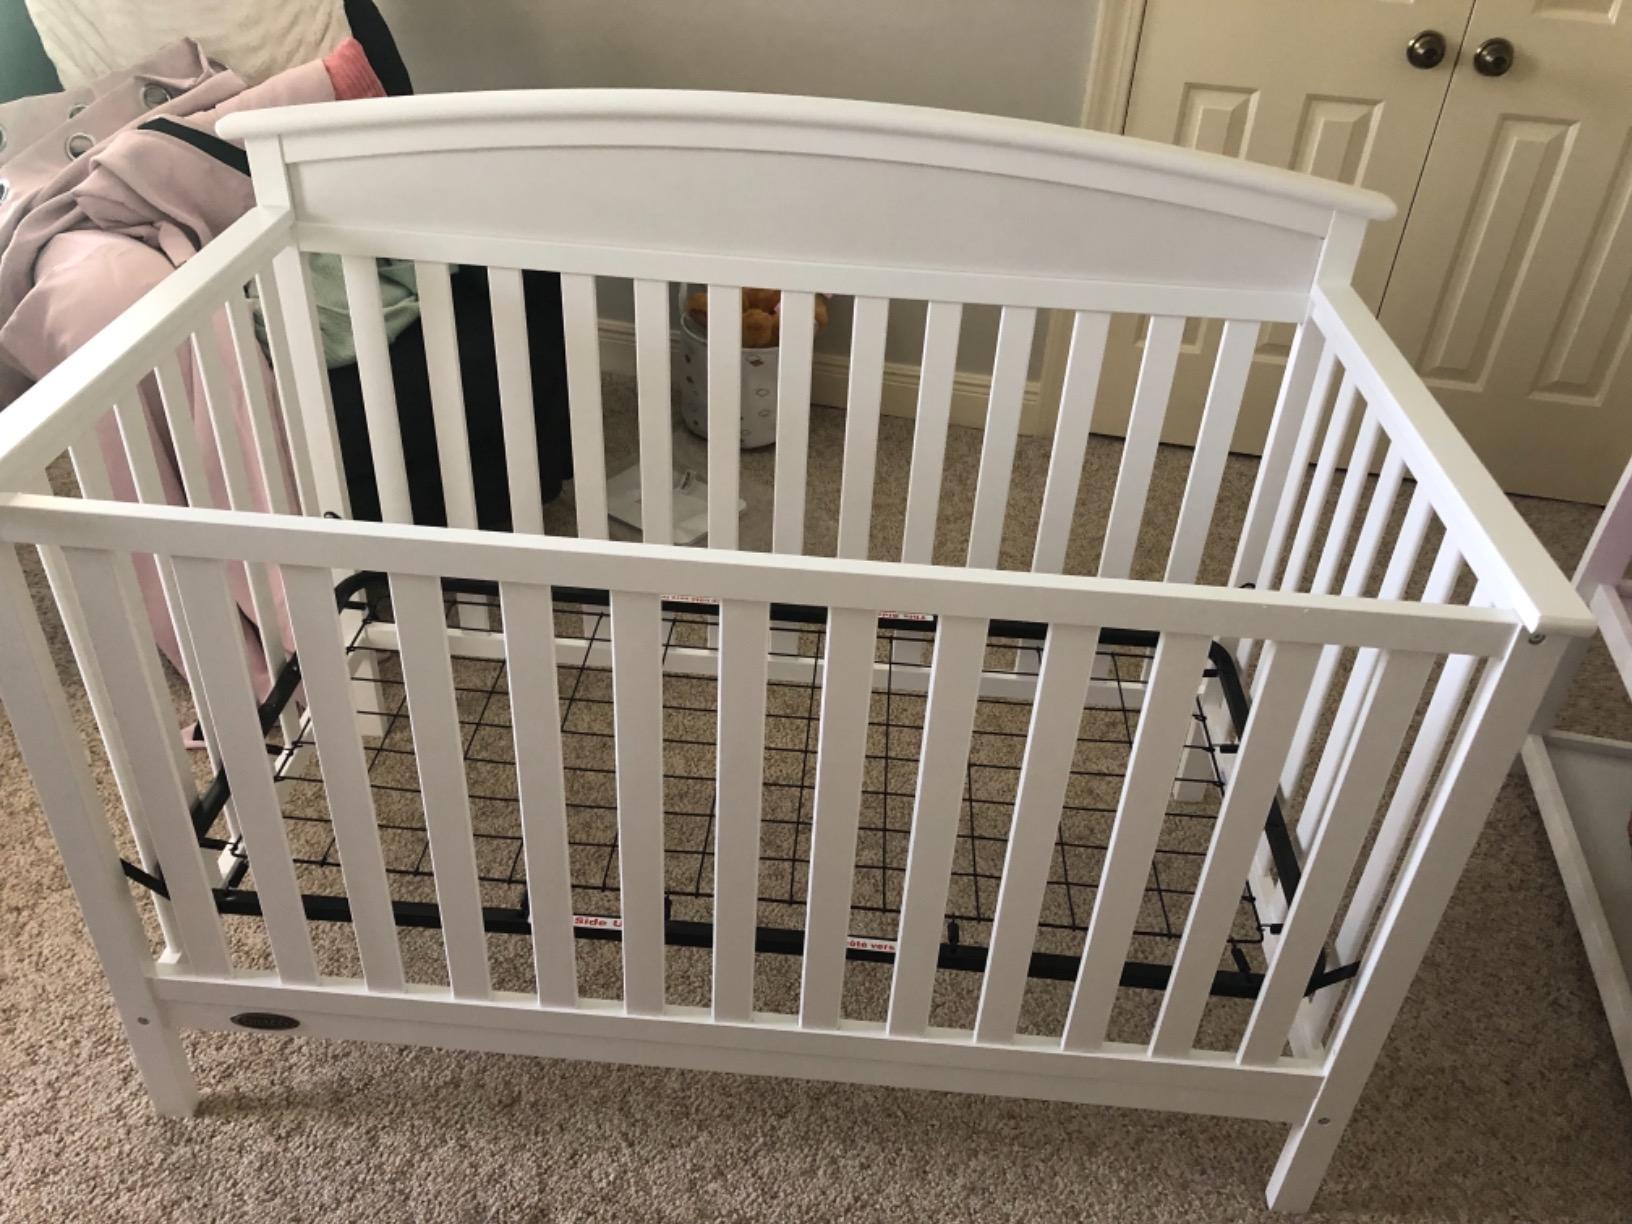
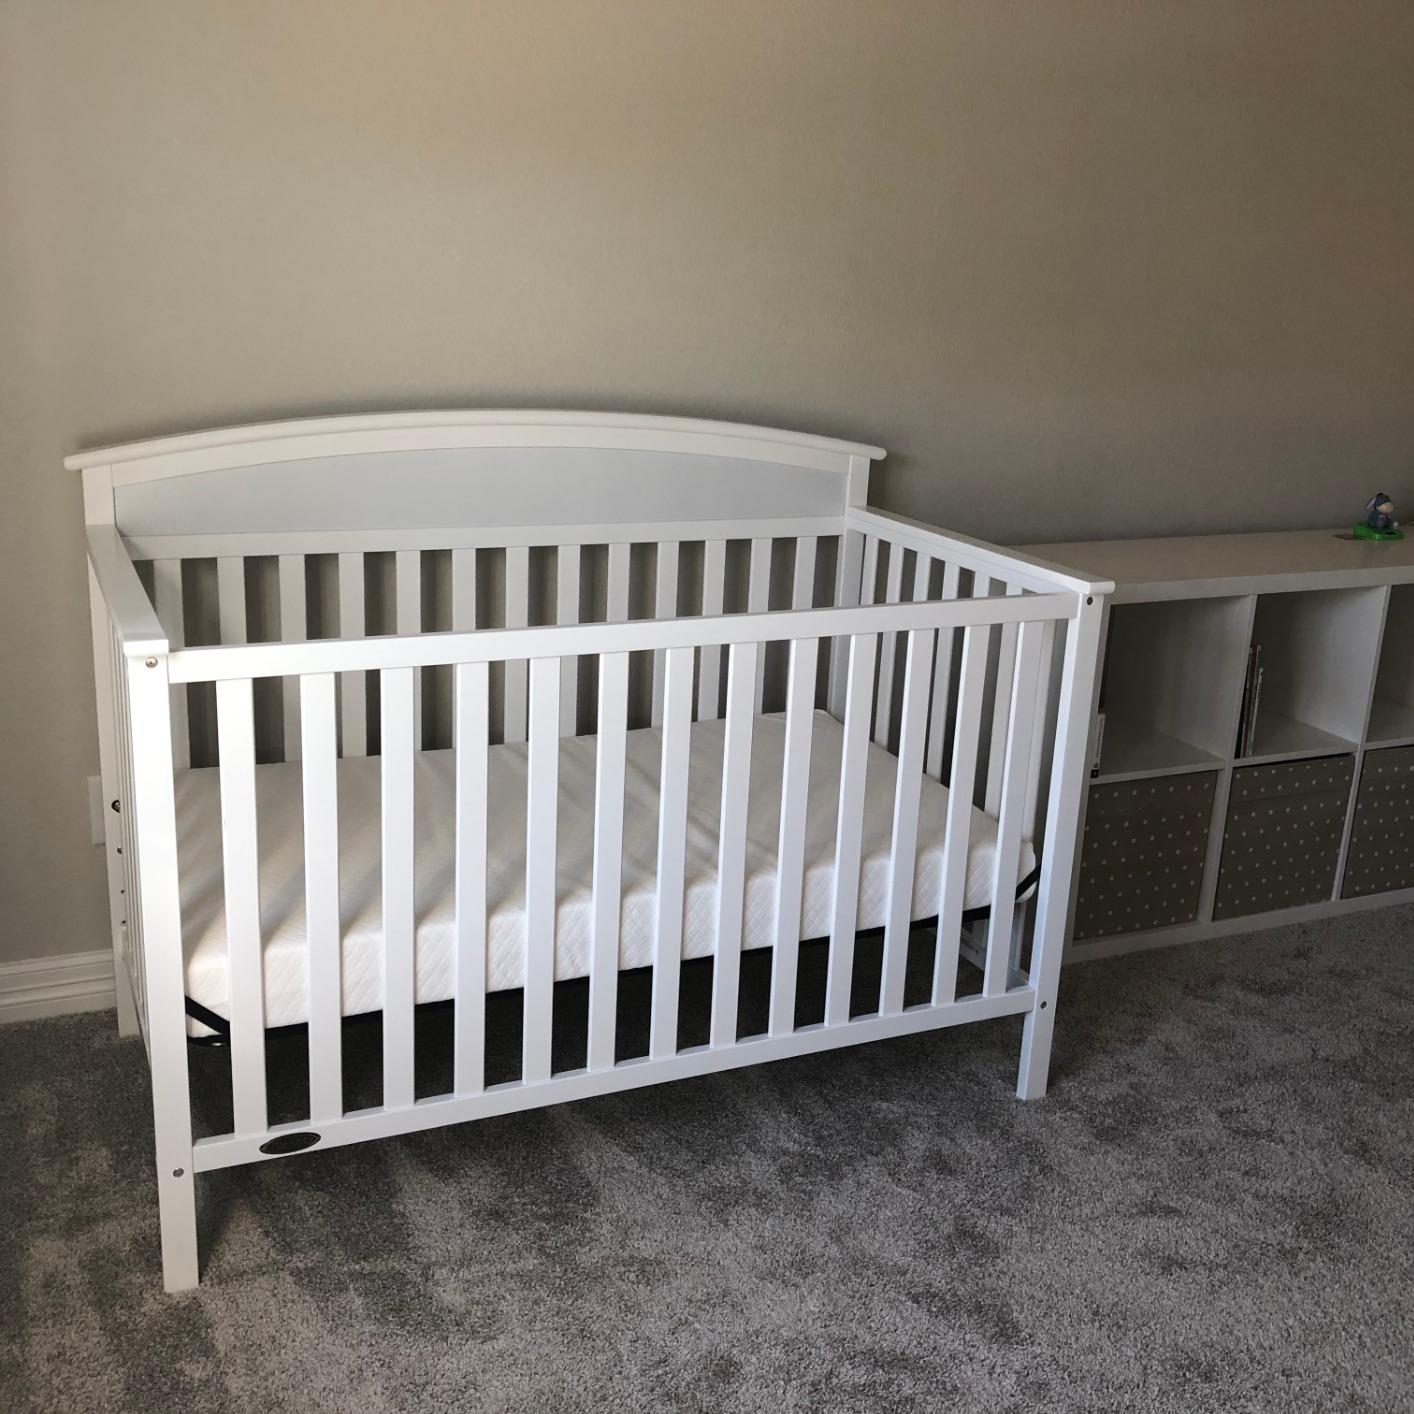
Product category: products_crib
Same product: yes